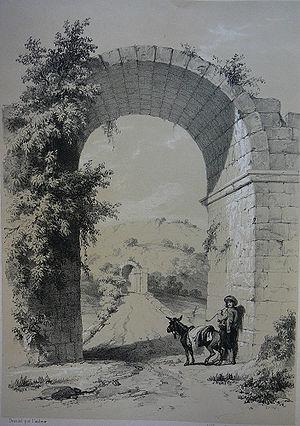
Cet article recense les sites inscrits au patrimoine mondial en Turquie.
Le pont du Sangarius ou pont du Justinien est un pont romain traversant la rivière Sakarya en Anatolie. Il est construit par l'empereur romain d'Orient Justinien pour améliorer les liaisons entre Constantinople et les provinces orientales de l'Empire. D'une longueur remarquable de 430 mètres, il est mentionné par plusieurs chroniqueurs contemporains. Il est associé avec le projet hypothétique, proposé pour la première par Pline le Jeune à Trajan, de bâtir un canal navigable contournant le Bosphore.